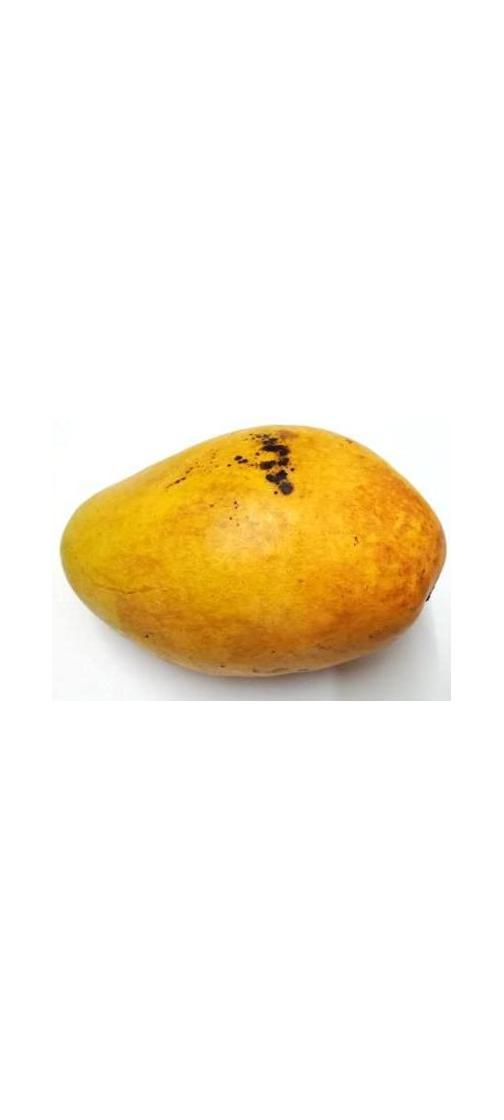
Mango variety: Bari-11